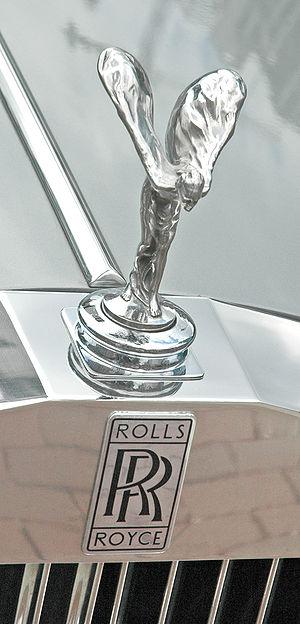
Rolls-Royce est le nom porté par plusieurs sociétés anglaises, toutes dérivées de celle de construction d'automobiles de luxe et de moteurs d'avions, fondée par Frederick Henry Royce et Charles Stewart Rolls en 1906 :